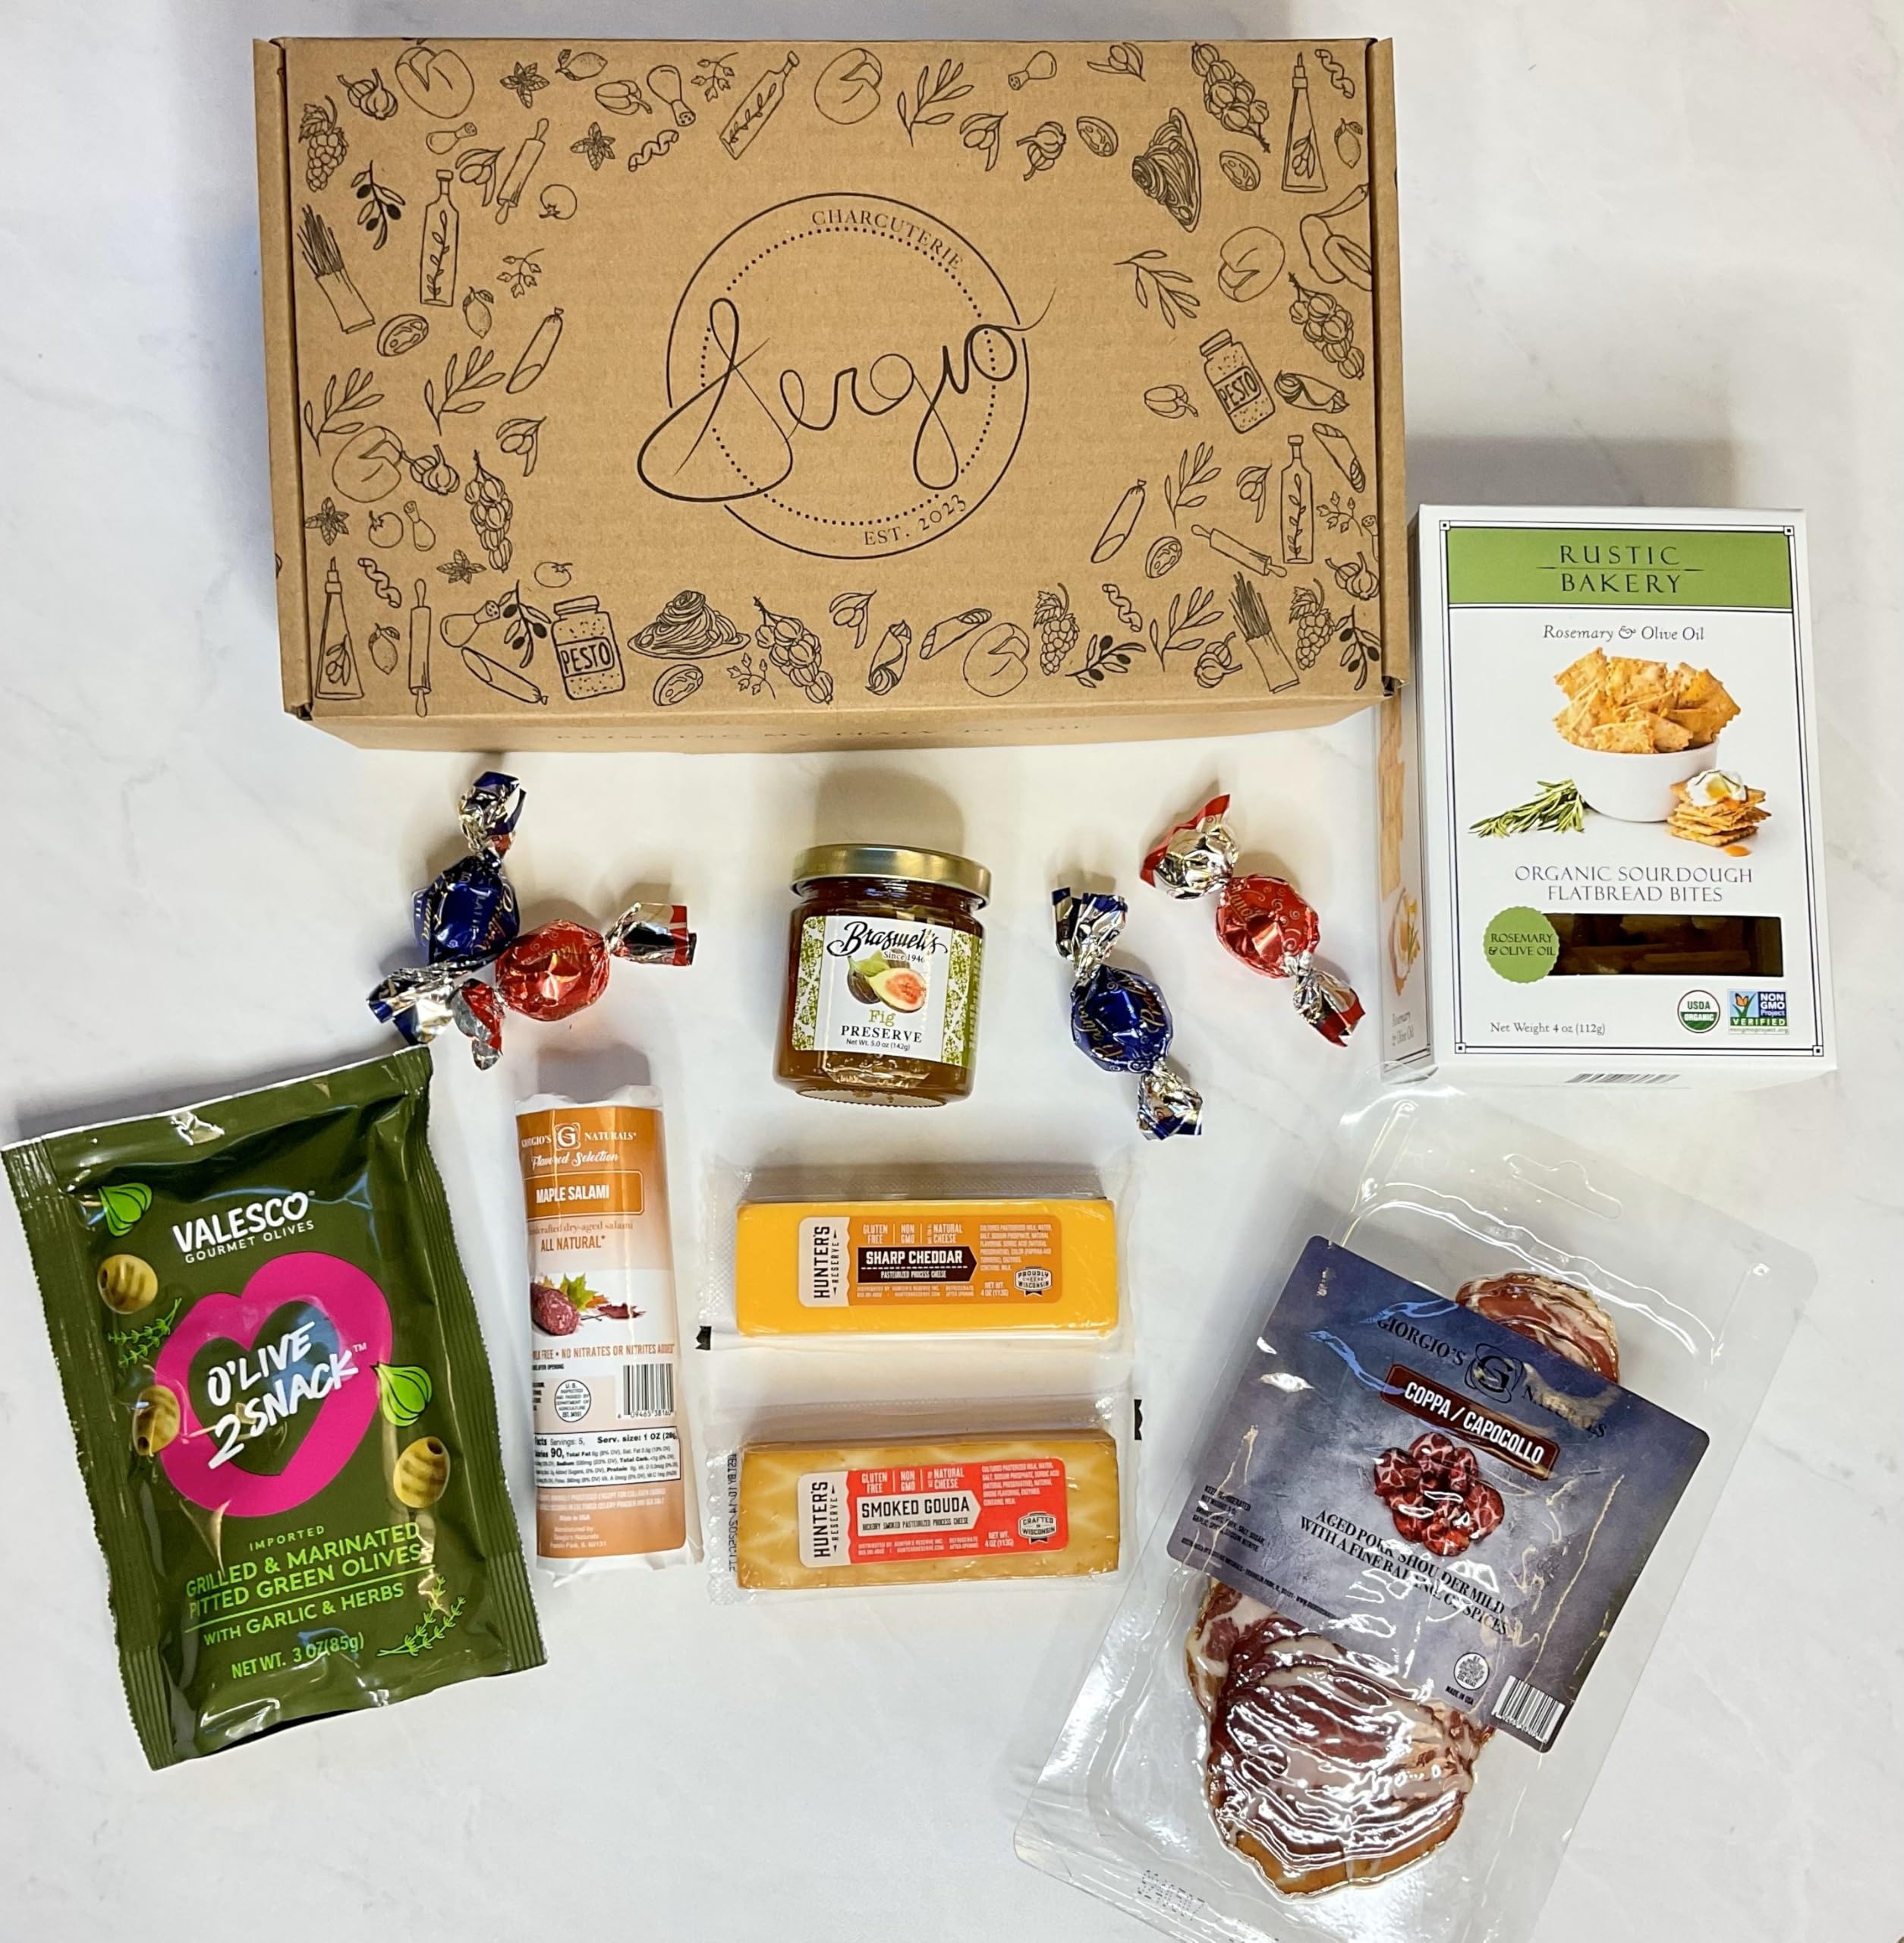
Item Name: Charcurterie by Sergio "The Grand" acommpaniment collection
Bullet Point: "Thoughtful Packaging Individually wrapped items for maximum freshness and convenience. Exclusive Sergio’s Touch Expertly curated by Sergio’s to deliver a blend of Italian tradition and modern sophistication."
Product Description: What’s included: 5-oz Giorgio’s Maple Salami 3-oz Giorgio’s Sliced Coppa Salami 4-oz Hunter’s Reserve Sharp Cheddar Cheese 4-oz Hunter’s Reserve Smoked Gouda 5-oz Braswell’s Fig Jam 3-oz Valesco Grilled Green Olives 4-oz Rustic Bakery Olive Oil Bites 4 Chocolate Pralines (Hazelnut & Milk Chocolate)
Value: 1.0
Unit: Count

Price: 74.99